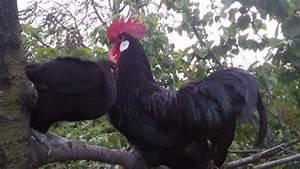
chicken